Cyclamen

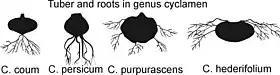
Tuber and roots

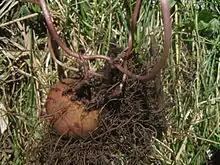
A tuber of "Cyclamen purpurascens" with three floral trunks

The storage organ of the cyclamen is a round tuber, which develops from the hypocotyl (the stem of a seedling). It is often mistakenly called a corm, but a corm (found in crocuses, for example) has a papery tunic and a basal plate from which the roots grow. The storage organ of the cyclamen has no papery covering and, depending on the species, roots may grow out of any part. It is therefore properly classified as a tuber (somewhat like a potato). The tuber may produce roots from the top, sides or bottom, depending on the species. "Cyclamen persicum" and "Cyclamen coum" root from the bottom; "Cyclamen hederifolium" roots from the top and sides. "Cyclamen graecum" has thick anchor roots on the bottom. The roots and tubes of cyclamen plants are known to contain the compound cyclamin.